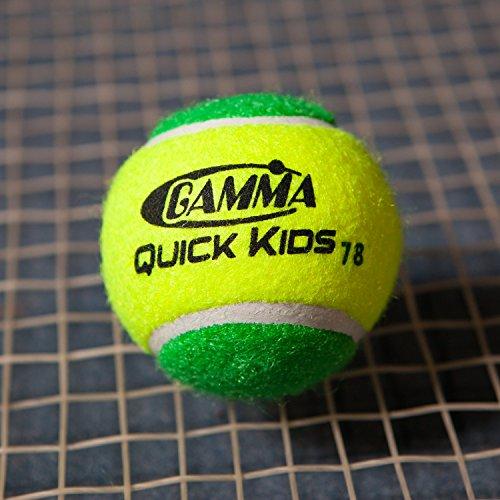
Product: Gamma Beginner Child or Adult Training (Transition) Practice Tennis Balls: Orange or Green Dot, Quick Kids 36, 60, or 78 (25%-50% Slower Ball Speed) - 12, 36, 48, 60 Pack Sizes
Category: Sports & Outdoors | Sports & Fitness | Tennis & Racquet Sports | Tennis
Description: TRAINING TENNIS BALLS: Designed for younger players learning the game, these beginner tennis balls are a great choice for use when instructing children or adult beginners on the fundamentals of tennis.
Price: $60.00